Jokermobile

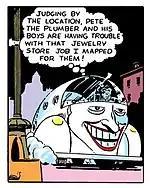
The first design of the Jokermobile from "Batman" #37 (October 1946), art by Jerry Robinson.

The Jokermobile made its comic book debut in "Batman" #37 (October 1946), in which Joker was fed up with Batman's superior gadgetry that played a role in foiling his criminal plots and so decided to build a series of Joker-themed gadgets, like the Jokermobile, for example, his own themed vehicle, similar to Batman's Batmobile. The vehicle had some features that allowed the Joker to perform feats that not even the Batmobile could, such as creating a plank path to go through chasms and large holes. In addition to being white in color to resemble the Joker's skin, the Jokermobile was equipped with machine guns at the rear and front and was also bulletproof. However, this version of the vehicle was soon deactivated after Batman captured the Joker.